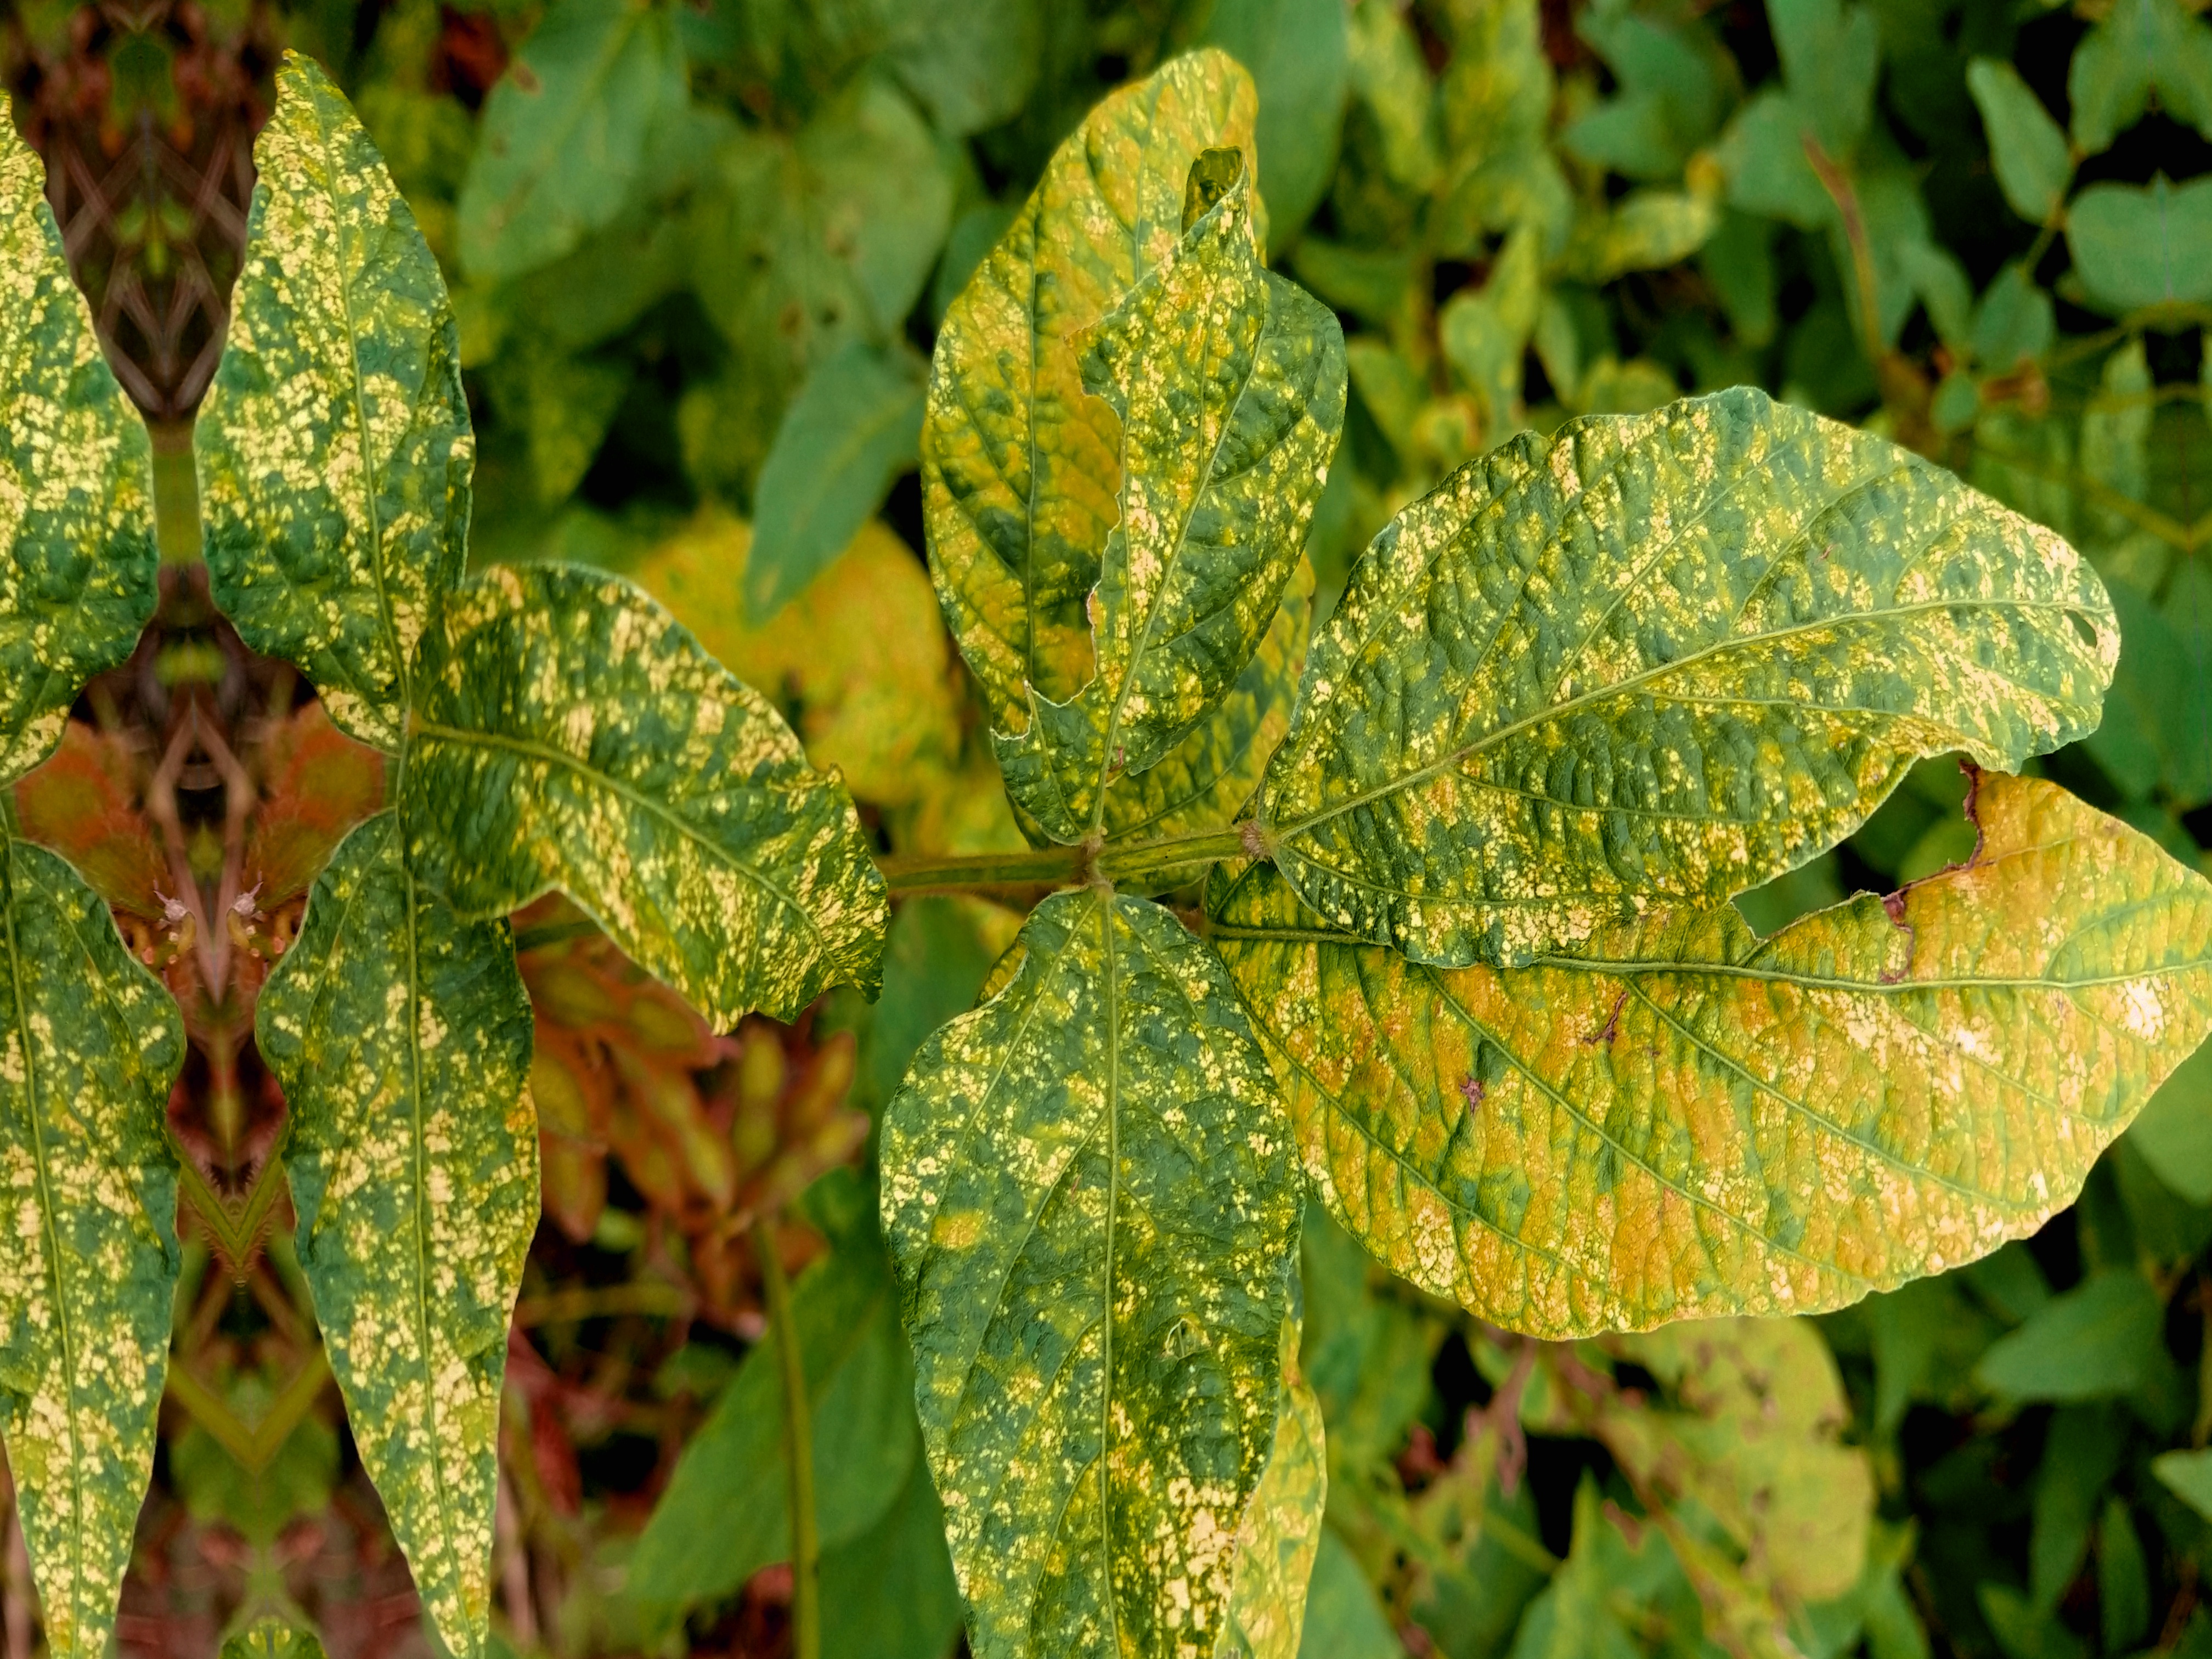
Label: Disease